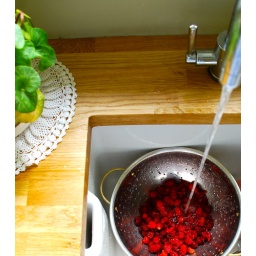
rinsing raspberry's in the kitchen sink